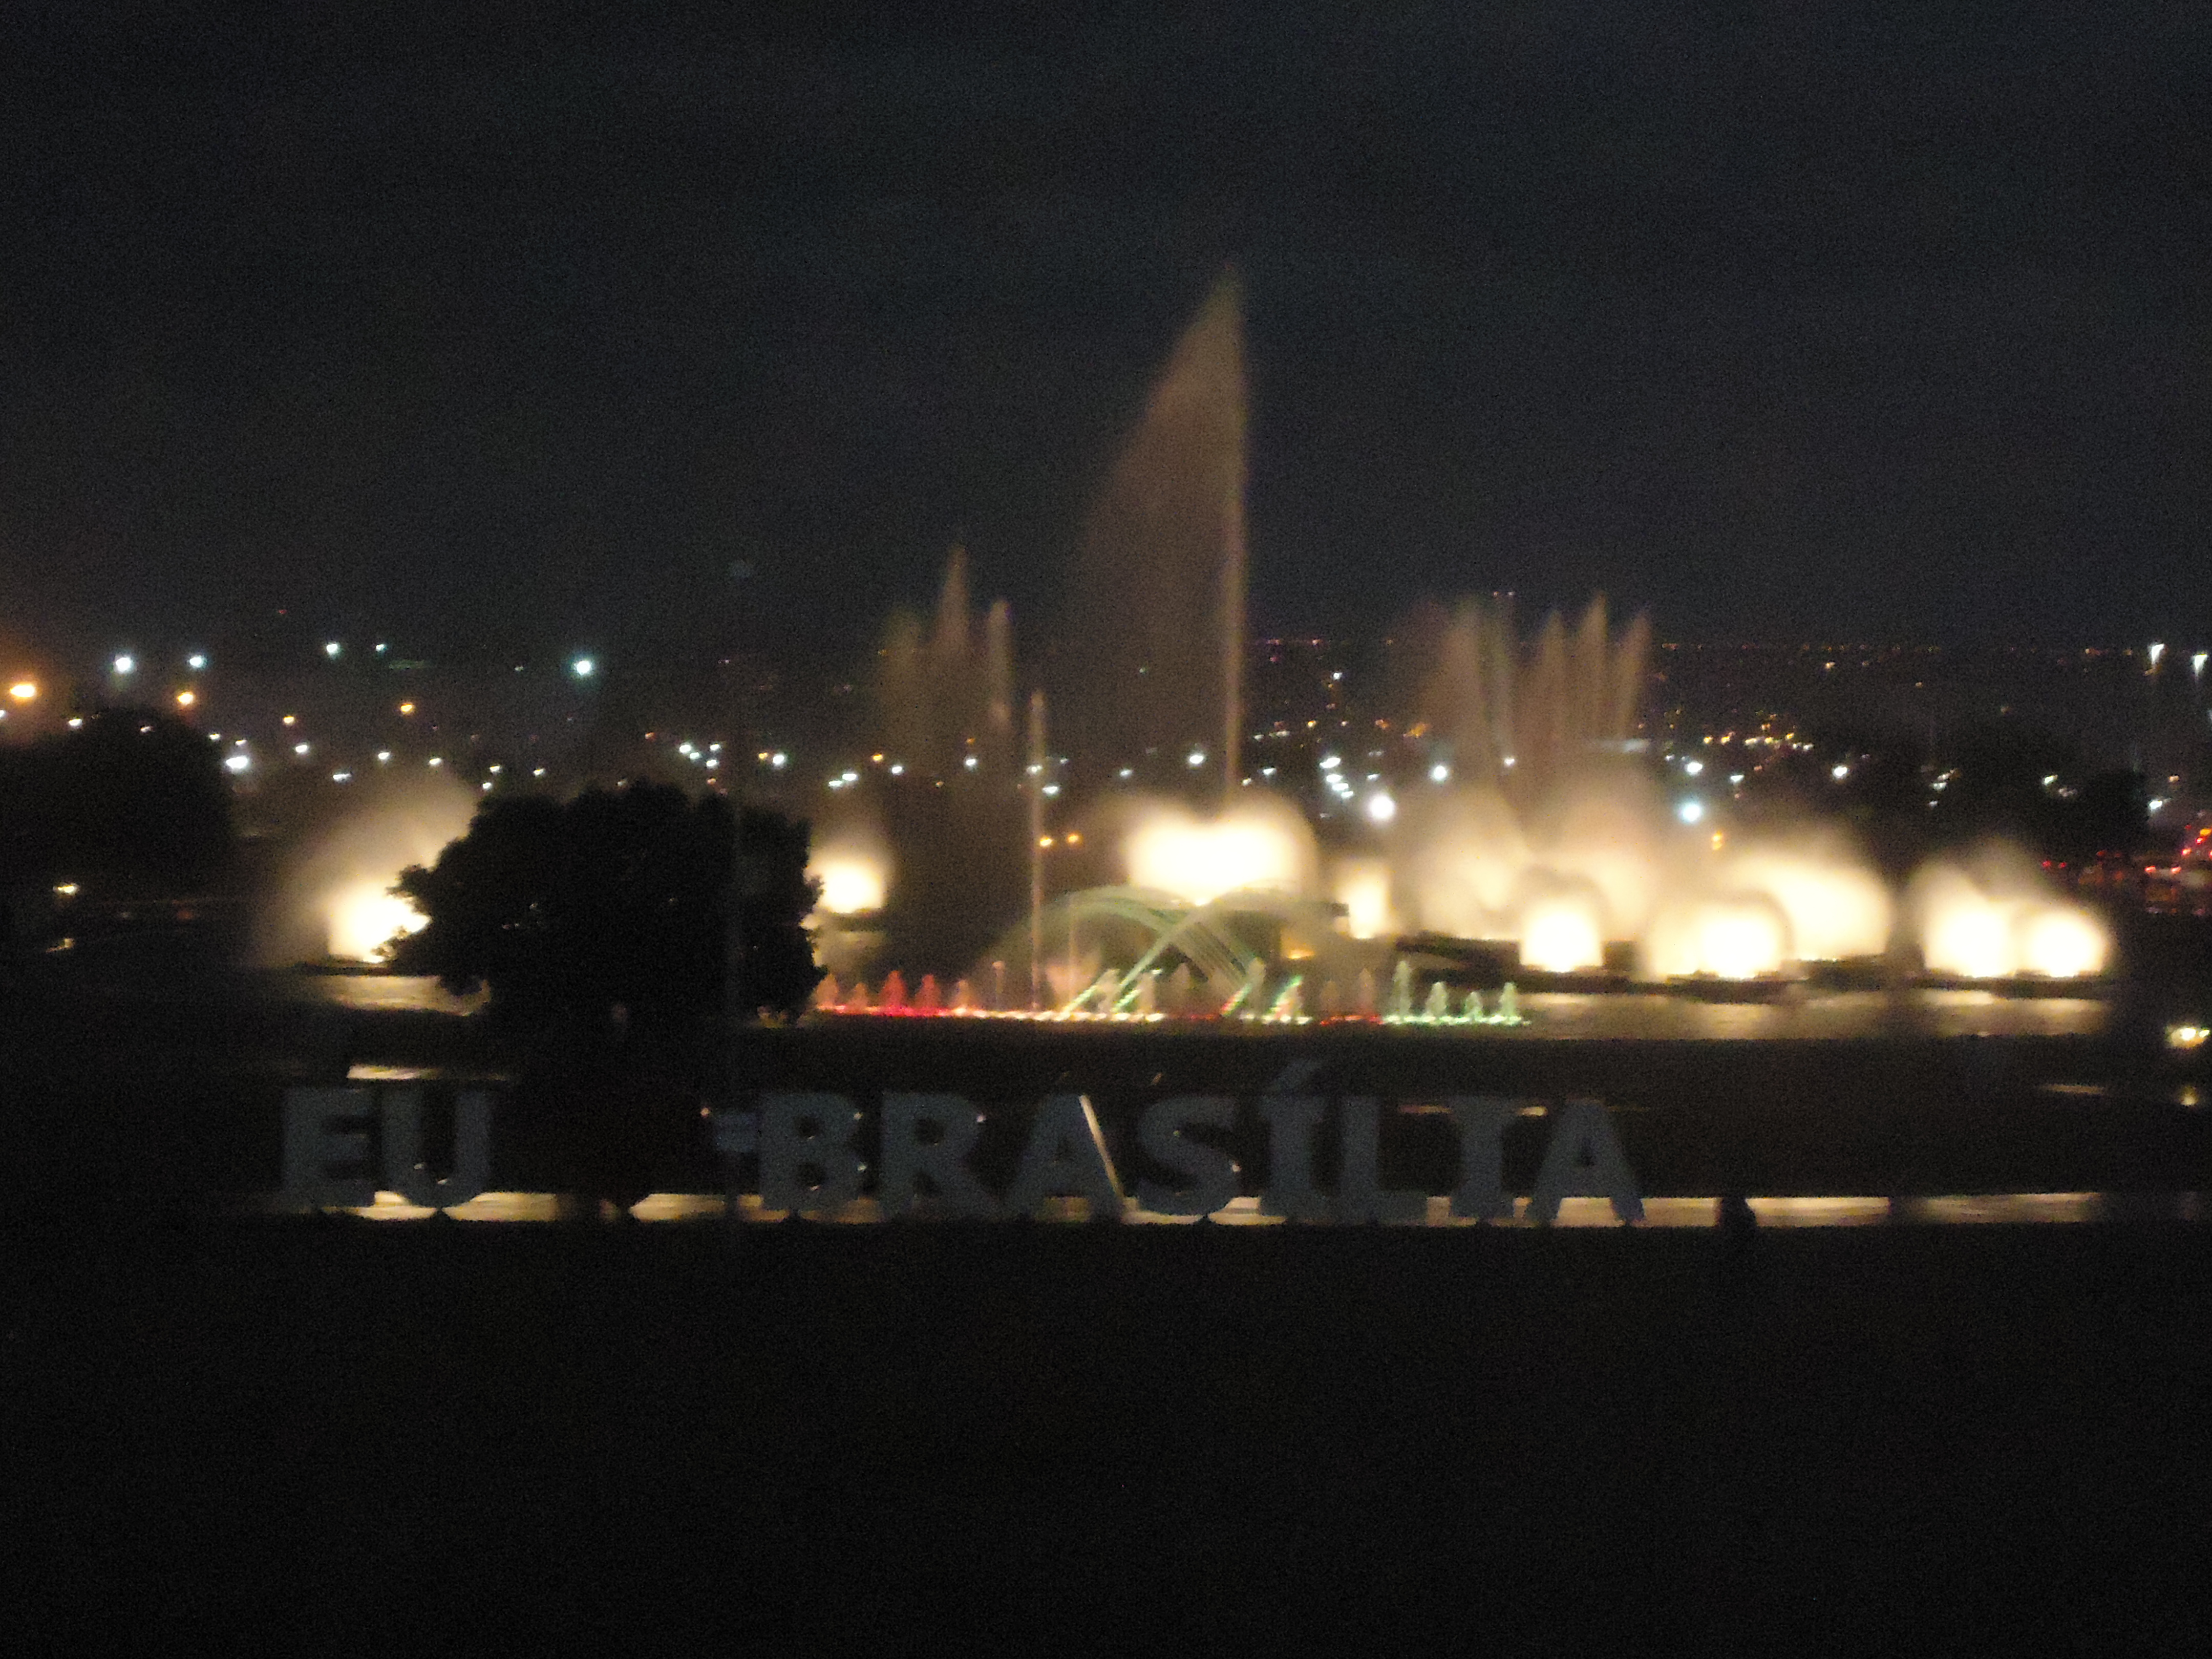
source, night, light, landmark, city, sky, metropolitan area, human settlement, water, lighting, darkness, midnight, skyline, metropolis, architecture, water feature, cityscape, downtown, building, electricity, tower